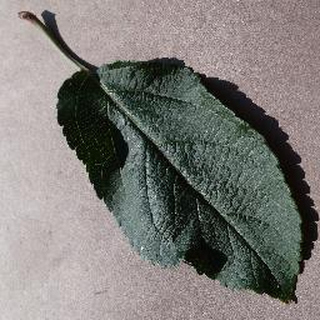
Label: healthy_apple